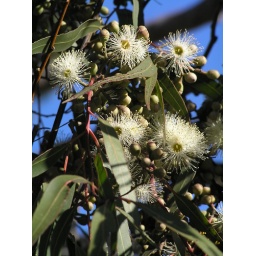
Lemon scented gum tree in flower (eucalypt).